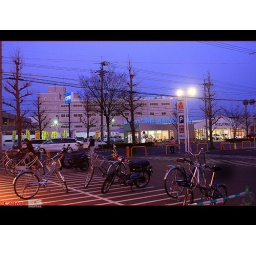
after we shot the sakura flowers in kyodo,japani quickly took some the street scenery of kyodo before the dark night,so colorful in street